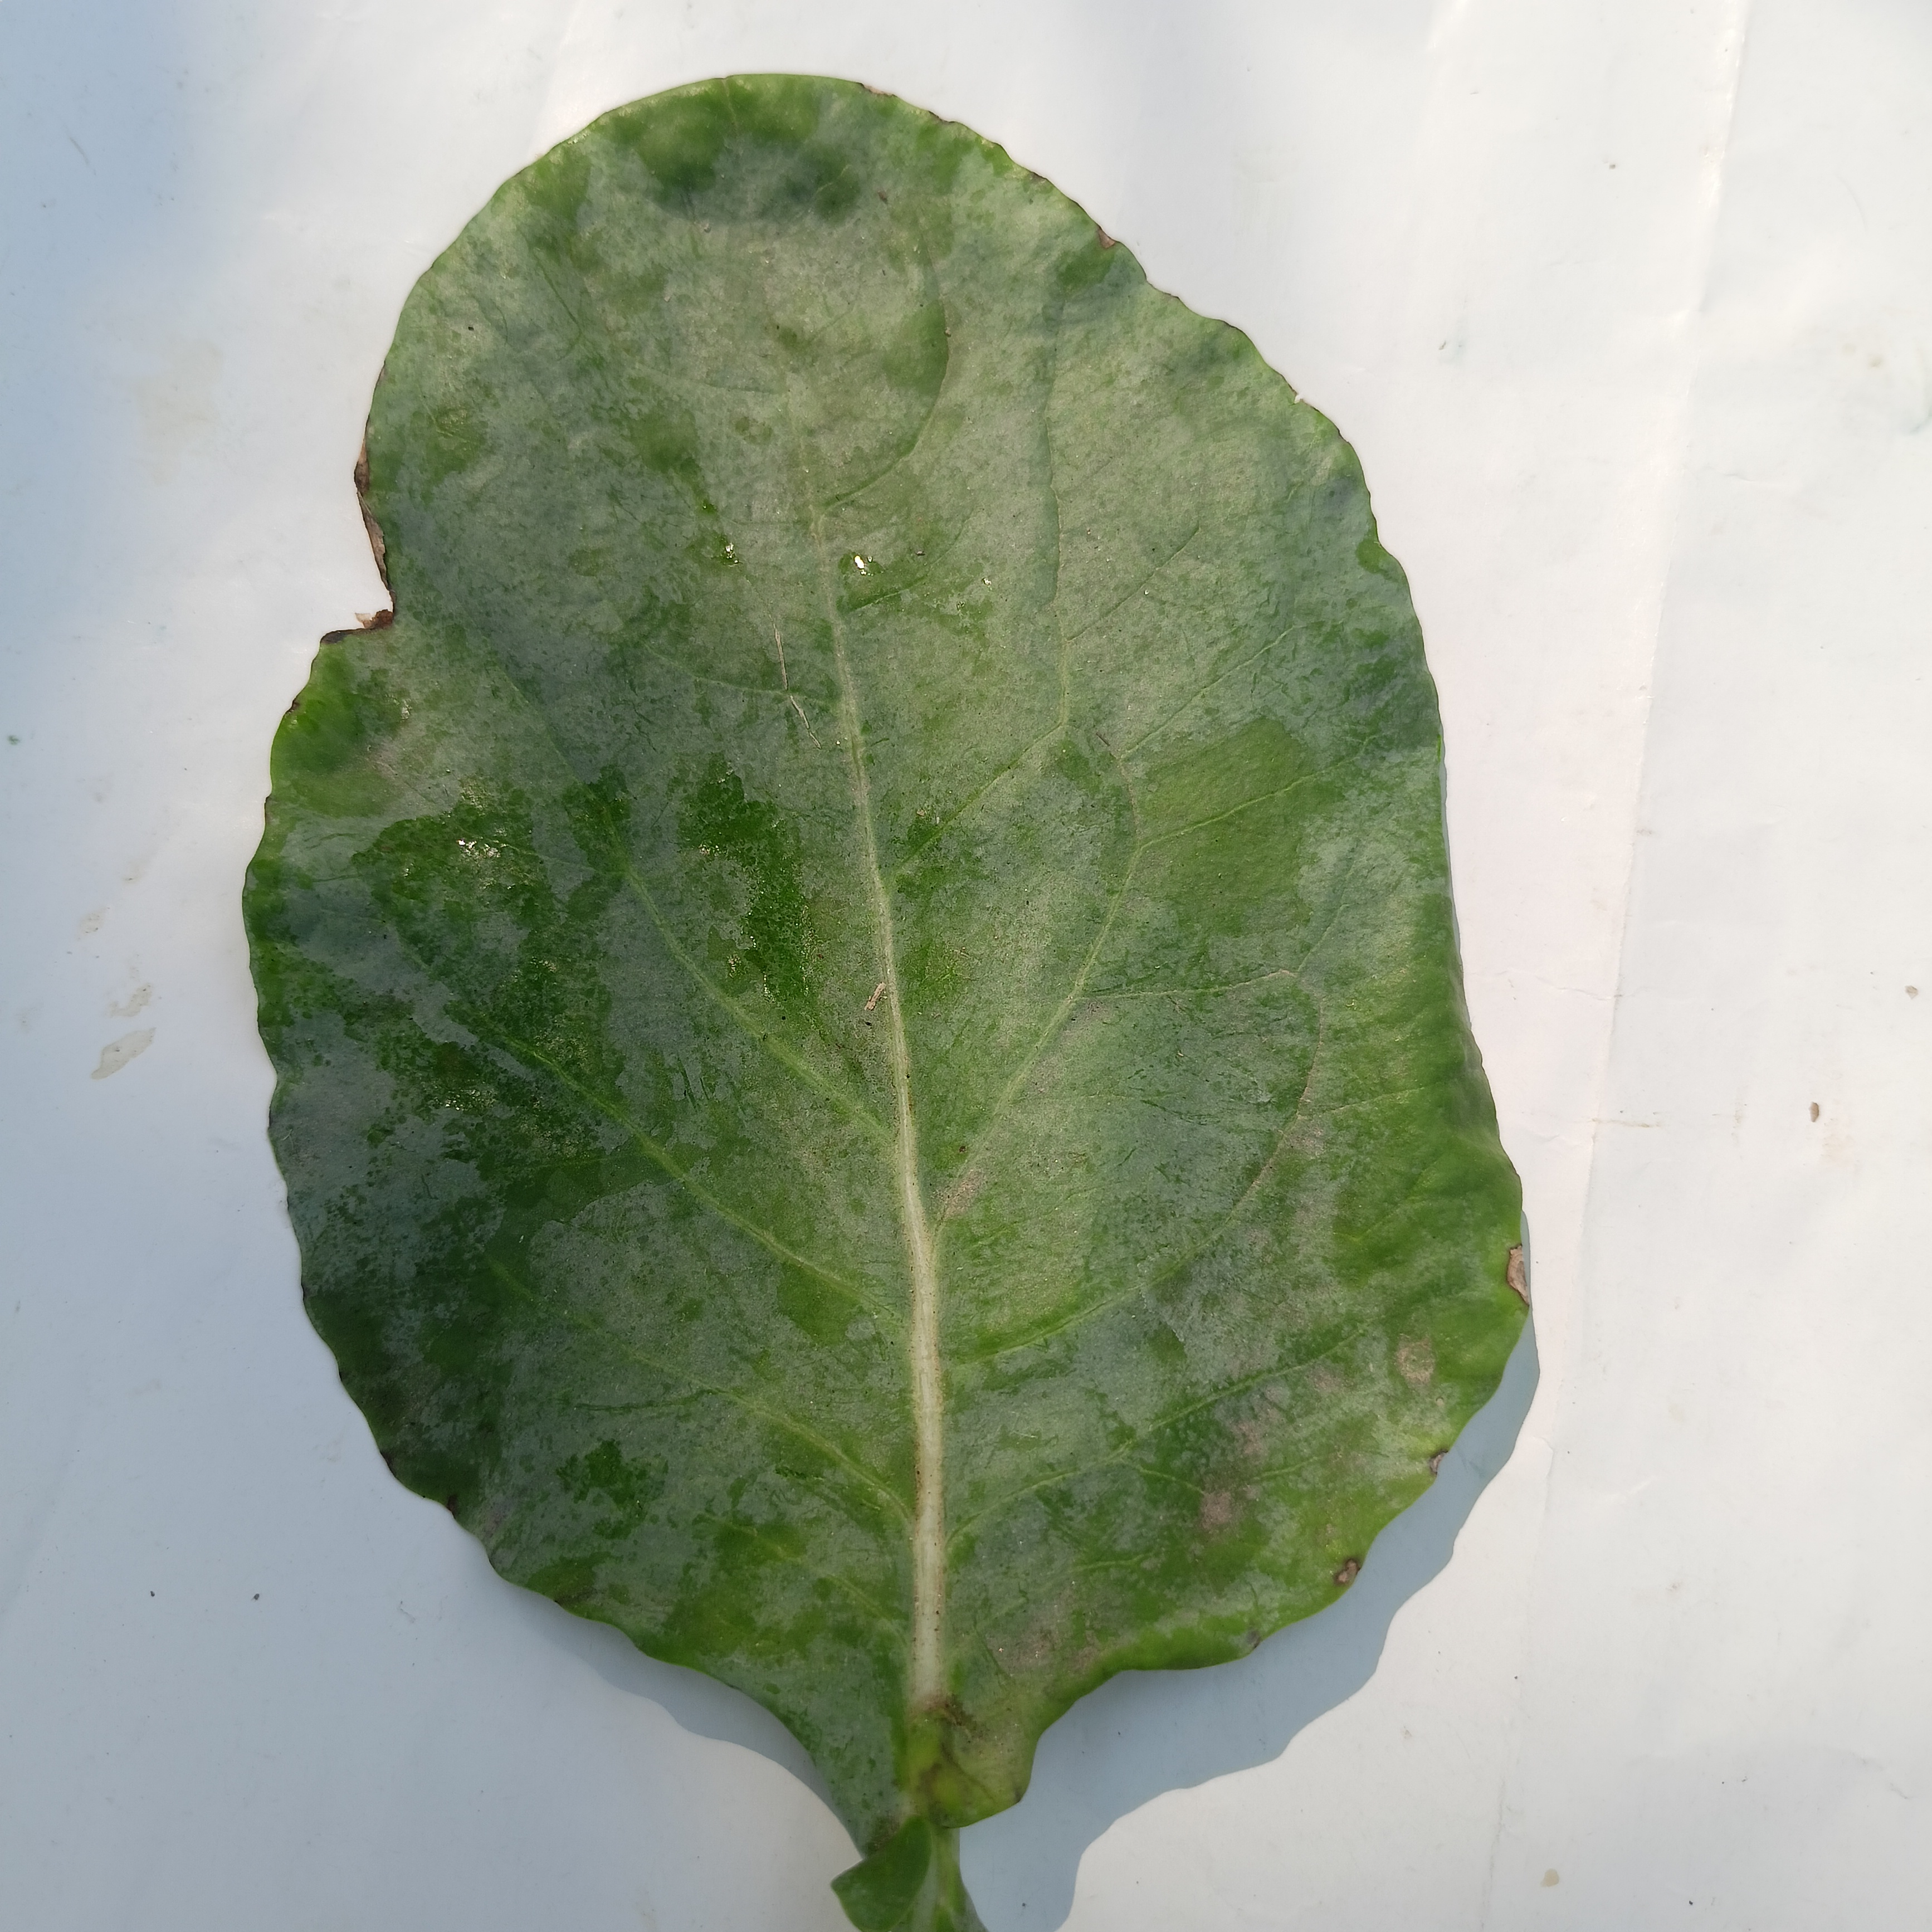
Label: Black Rot